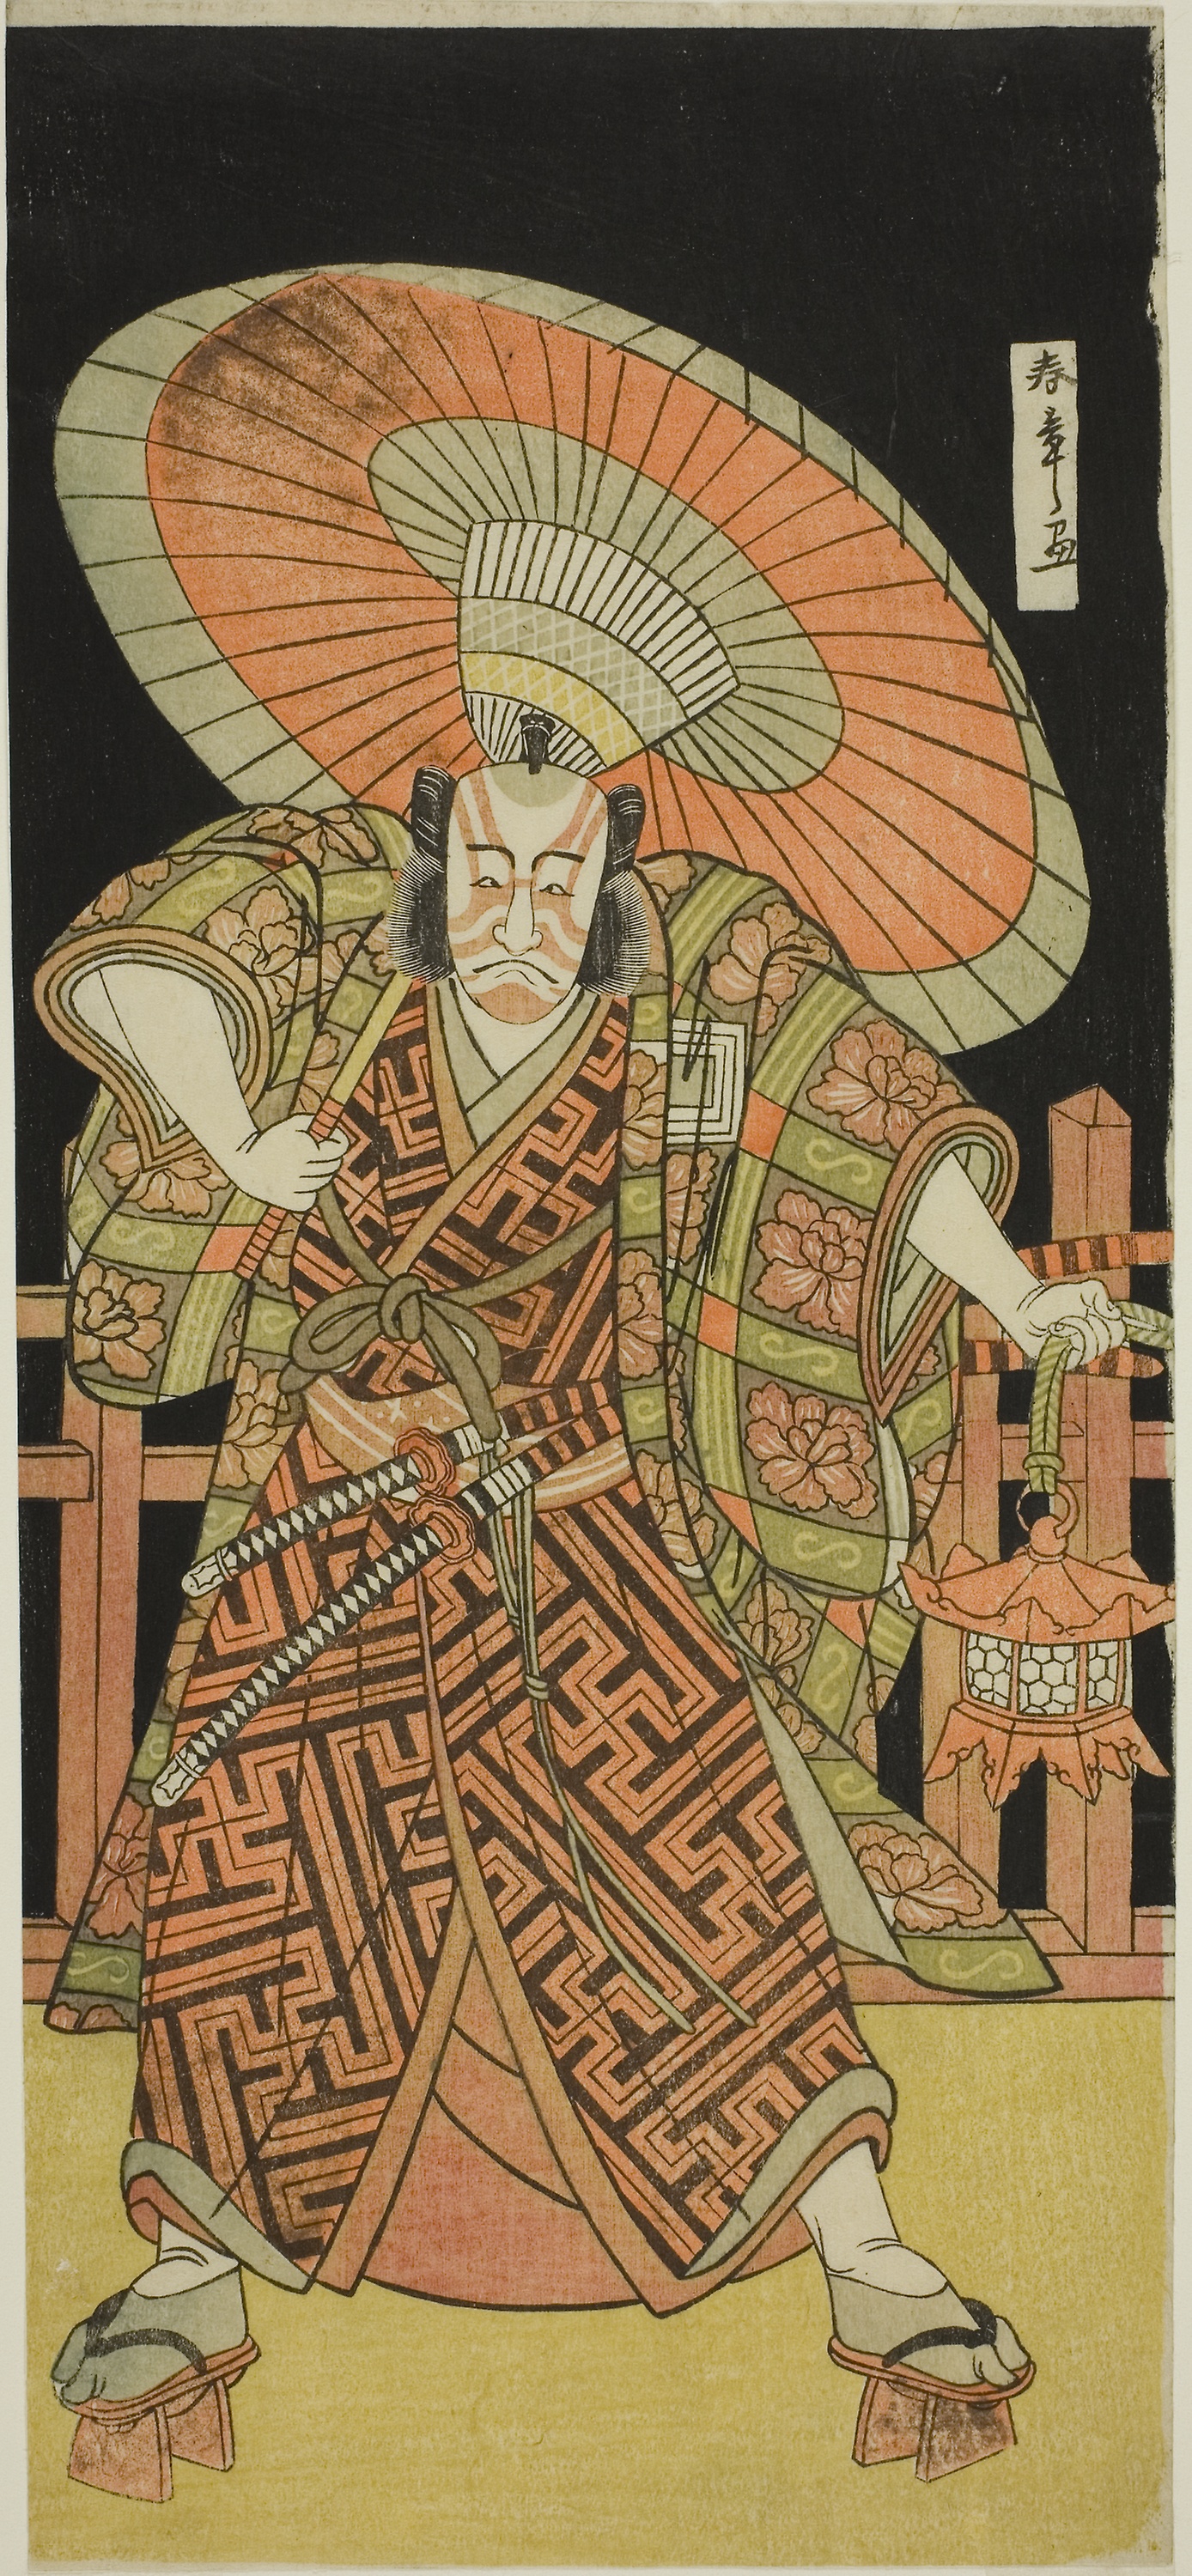
art, history, illustration, printmaking, costume design, ancient history, miniature